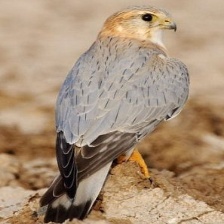
Species: MERLIN
Scientific name: FALCO COLUMBARIUS